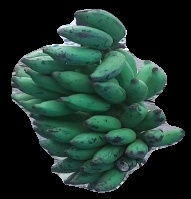
Variety: elakki-bale
Grade: grade3